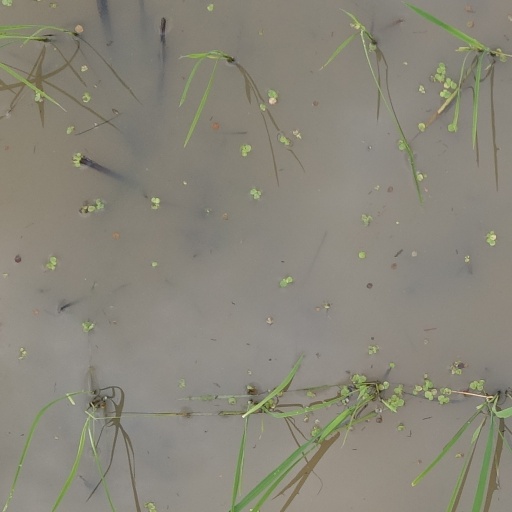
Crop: rice